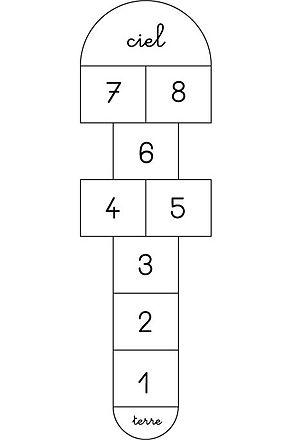
Jeu de la marelle.
La marelle ou palet est un jeu enfantin pratiqué le plus souvent dans la cour de récréation des écoles primaires ou élémentaires.